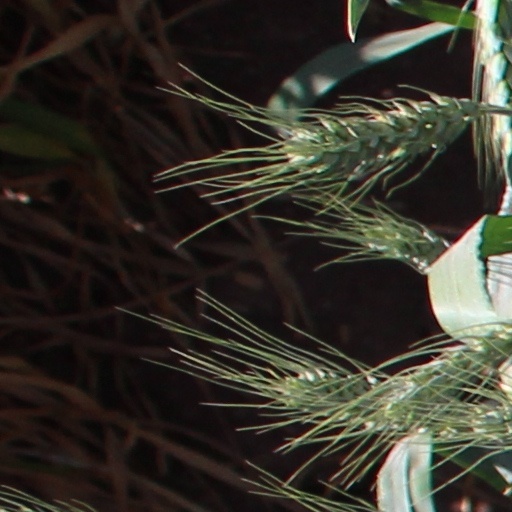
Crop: wheat